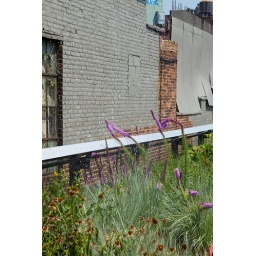
The &amp;quot;Highline&amp;quot; - a defunct elevated train line in Chelsea (NYC), converted into a walking garden path.